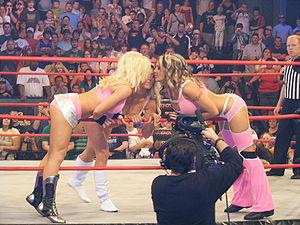
The Beautiful People est une équipe de catcheuses heels composée de Velvet Sky, Madison Rayne et Angelina Love. Elles travaillent actuellement à la Total Nonstop Action Wrestling.